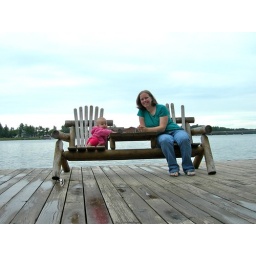
Out by the boat house